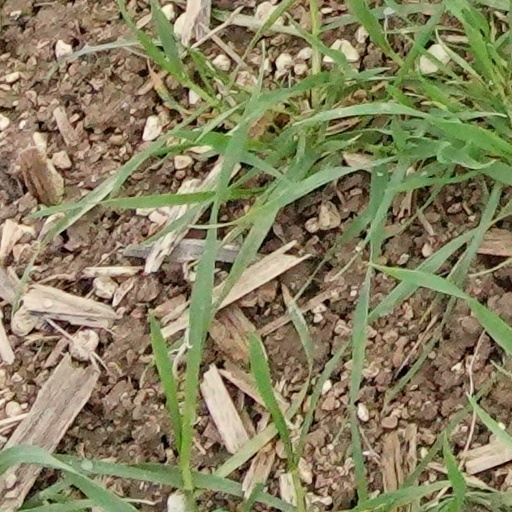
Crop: wheat